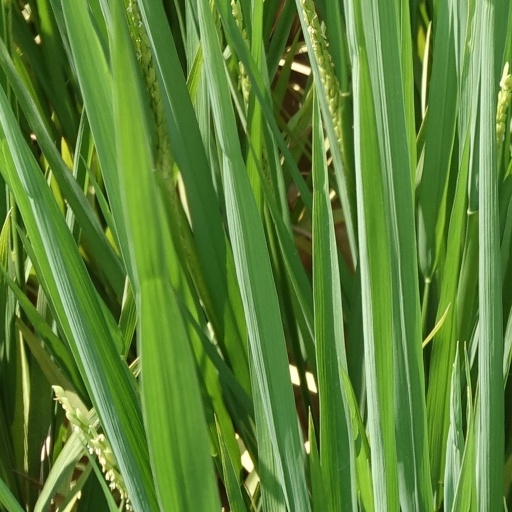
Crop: rice